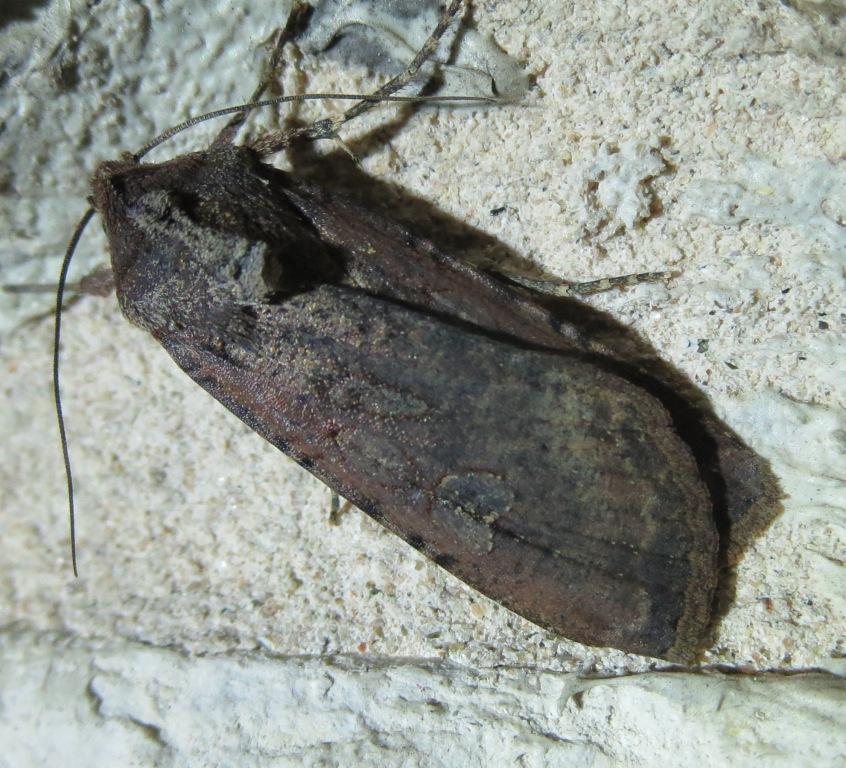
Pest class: cutworms